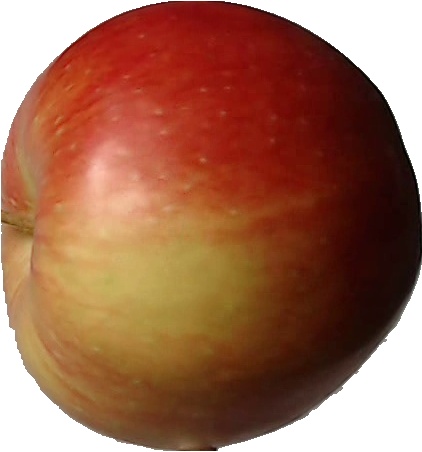
Label: apple_red_2